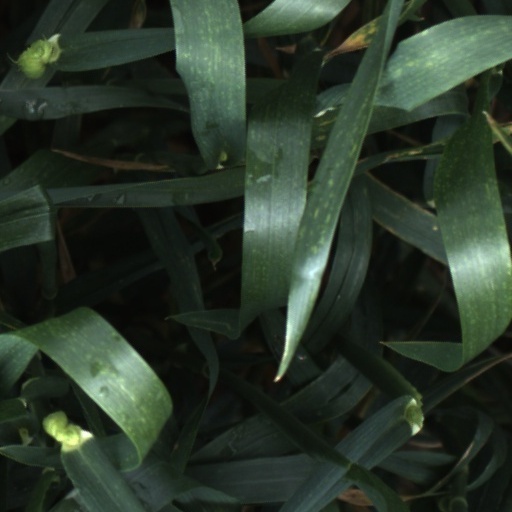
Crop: wheat